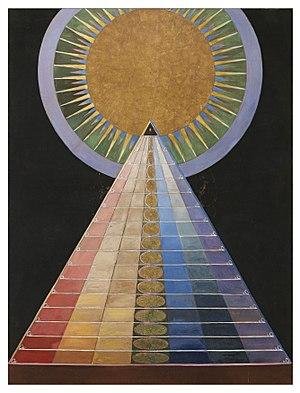
Hilma af Klint est une artiste suédoise, théosophe et pionnière dans l'art abstrait.